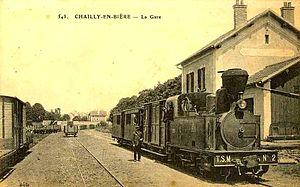
Train avec la locomotive n° 2 en gare de Chailly-en-Bière.
Le Tramway Sud de Seine-et-Marne, surnommé le « Tacot de Barbizon », est un chemin de fer secondaire sur route reliant Melun à Barbizon, via Chailly-en-Bière, et Milly-la-Forêt à Chailly-en-Bière. Il a été mis en service en 1899 et supprimé en 1938. La longueur totale de la ligne est de 34 km, dont 12 pour la portion de Melun à Barbizon et 22 pour la portion de Milly à Chailly. La ligne est presque entièrement située dans le département de Seine-et-Marne, seul le dernier kilomètre, avant Milly-la-Forêt, est situé dans l'ancien département de Seine-et-Oise.
« Corpet-Louvet » est le nom d'une société connue en particulier pour sa production de locomotives à vapeur. Les amateurs de l'histoire des chemins de fer, notamment du réseau secondaire à voie étroite, connaissent bien cette entreprise familiale qui en fait a pris successivement la forme de plusieurs entités juridiques, jalonnant pendant près d'une centaine d'années son activité de constructeur ferroviaire. Cette période débute dans la deuxième moitié du XIXᵉ siècle et se poursuit pendant toute la première moitié du XXᵉ siècle, la fin de la production ferroviaire se situant en 1952.